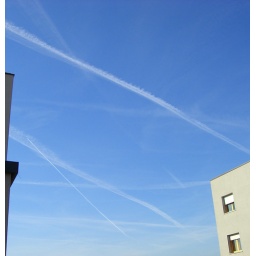
the sky in early afternoon. the sky was clear and there was no wind on the ground.